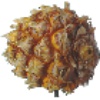
Label: pineapple_mini